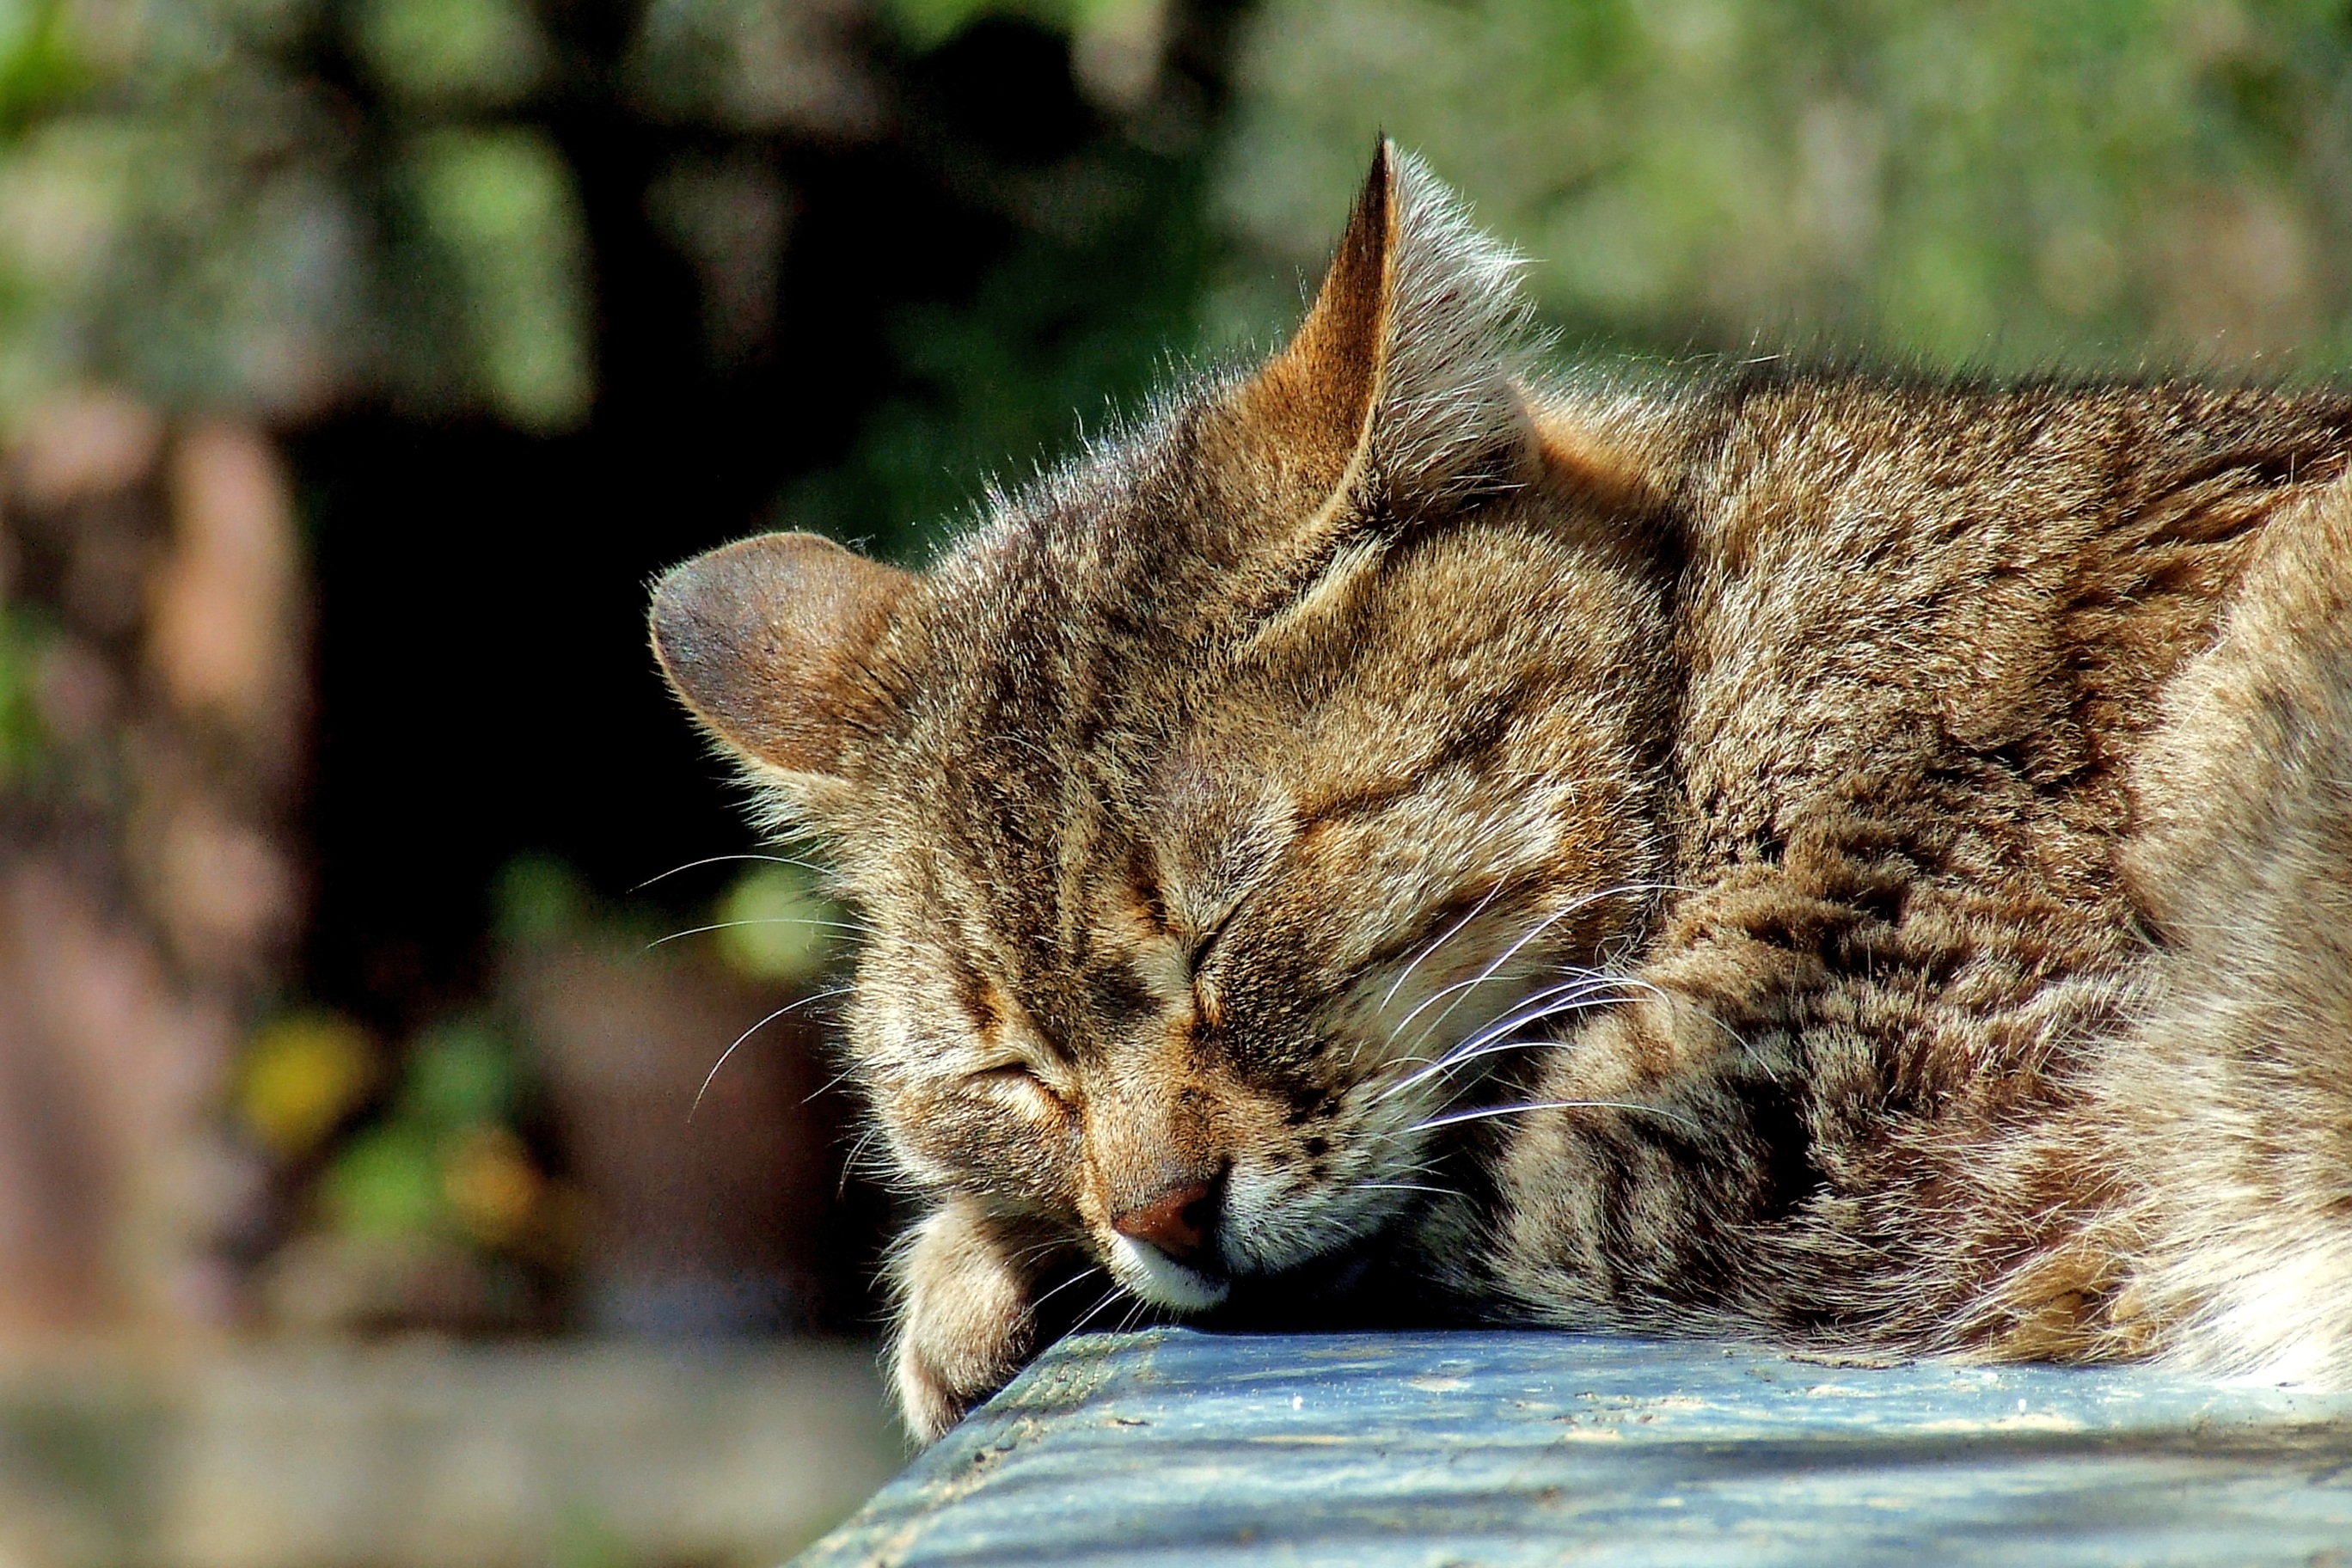
animal, wildlife, pet, kitten, cat, sleeping, feline, mammal, garden, fauna, close up, whiskers, vertebrate, domestic, lynx, bobcat, asleep, tabby cat, european shorthair, wild cat, small to medium sized cats, cat like mammal, pixie bob, rusty spotted cat